Goapele

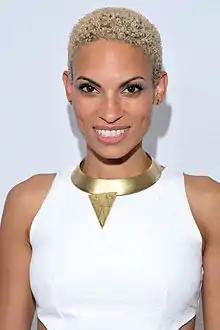
Goapele in 2015

Goapele Mohlabane (born July 11, 1977) is an American soul and R&B singer-songwriter. Her name means "to move forward" in Setswana, a Southern African language.